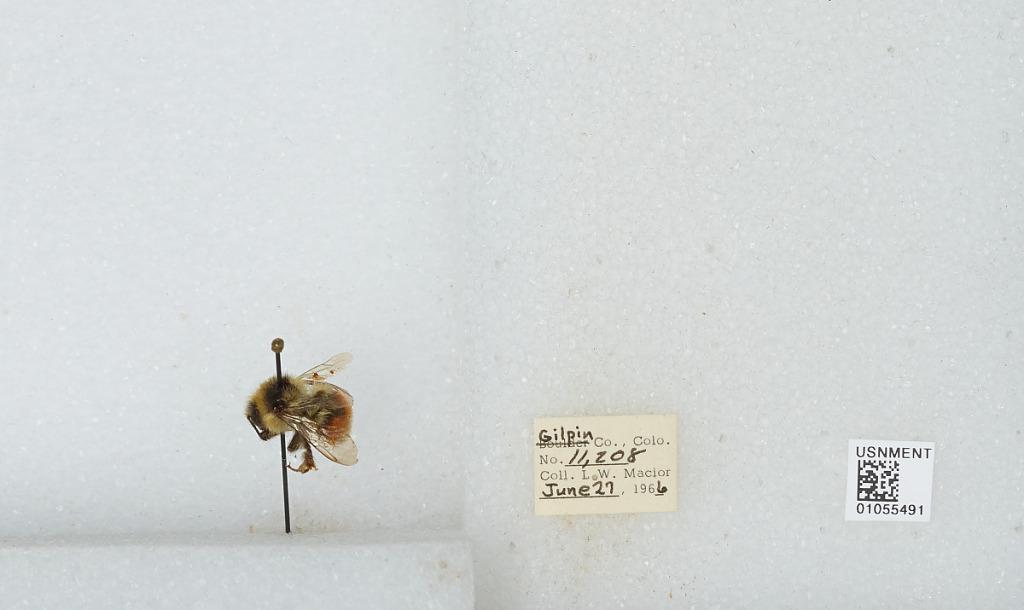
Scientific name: Bombus (Pyrobombus) bifarius Cresson
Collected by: L. Macior
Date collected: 1966-6-27
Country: United States
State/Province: Colorado
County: Gilpin
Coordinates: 39.86, -105.52